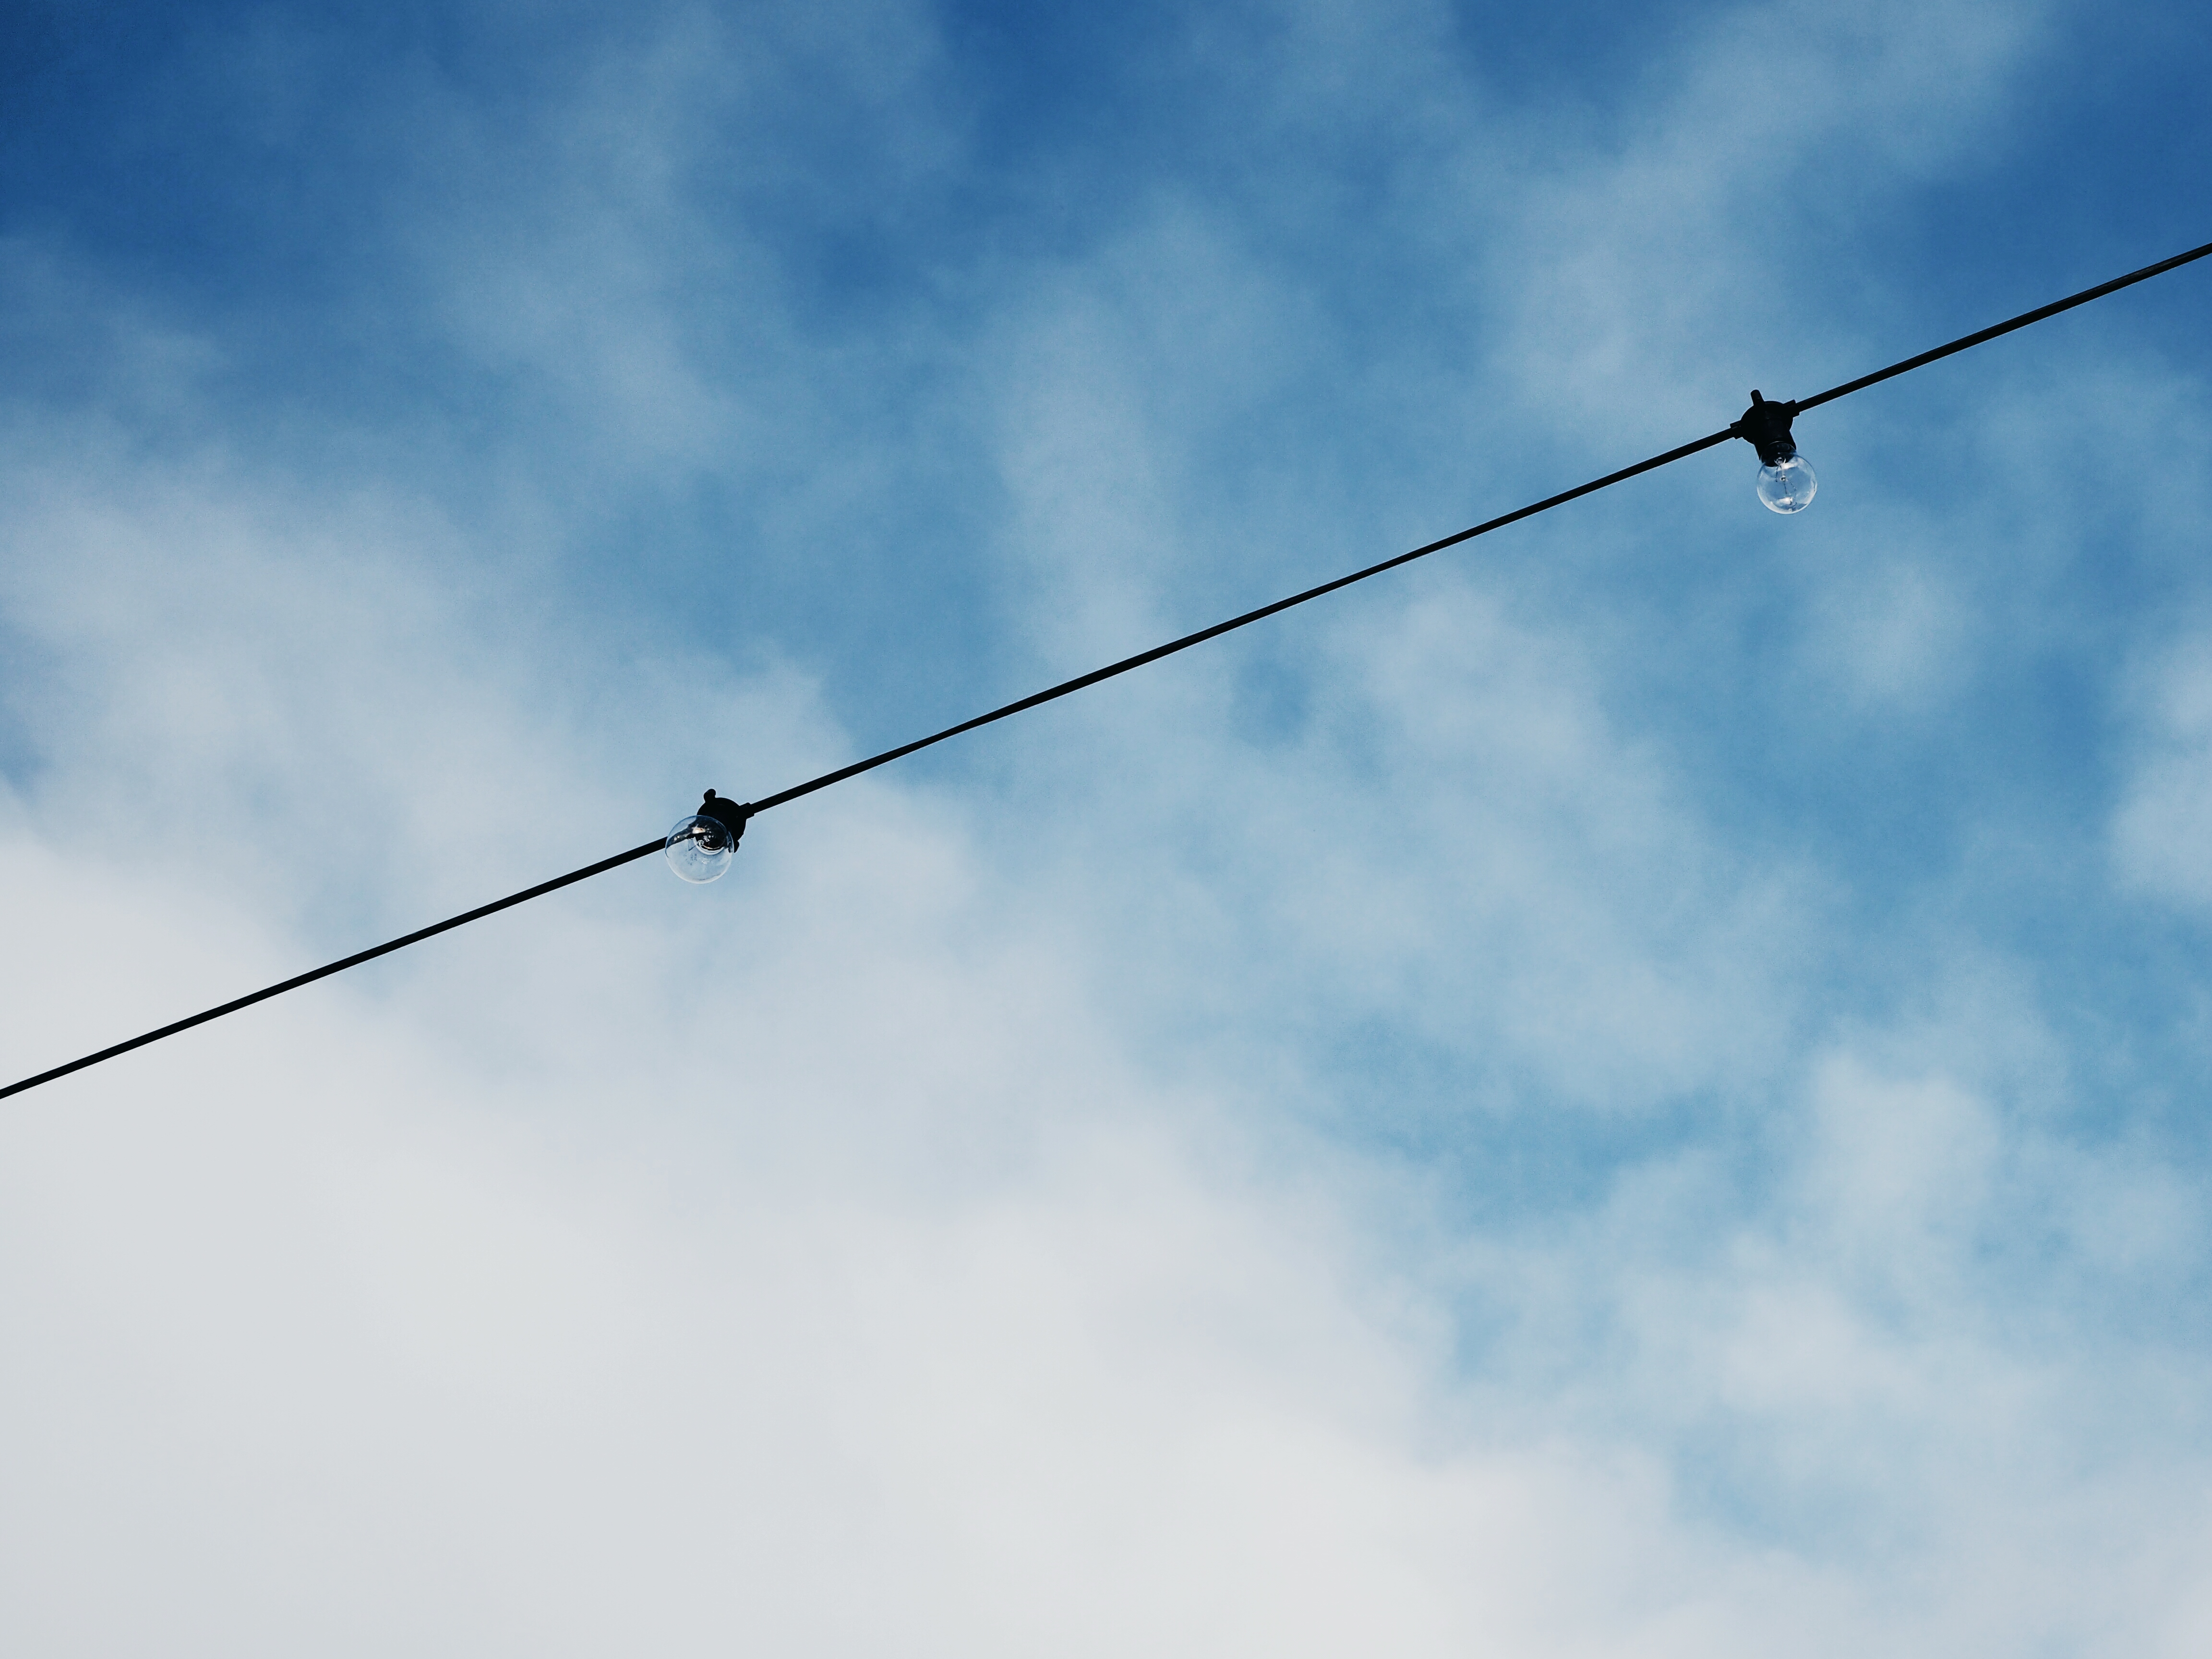
light, cloud, sky, sun, wind, wire, clear, line, high, mast, blue, street light, electricity, lighting, blue sky, outdoors, power, light bulbs, atmosphere of earth, electronics accessory, overhead power line